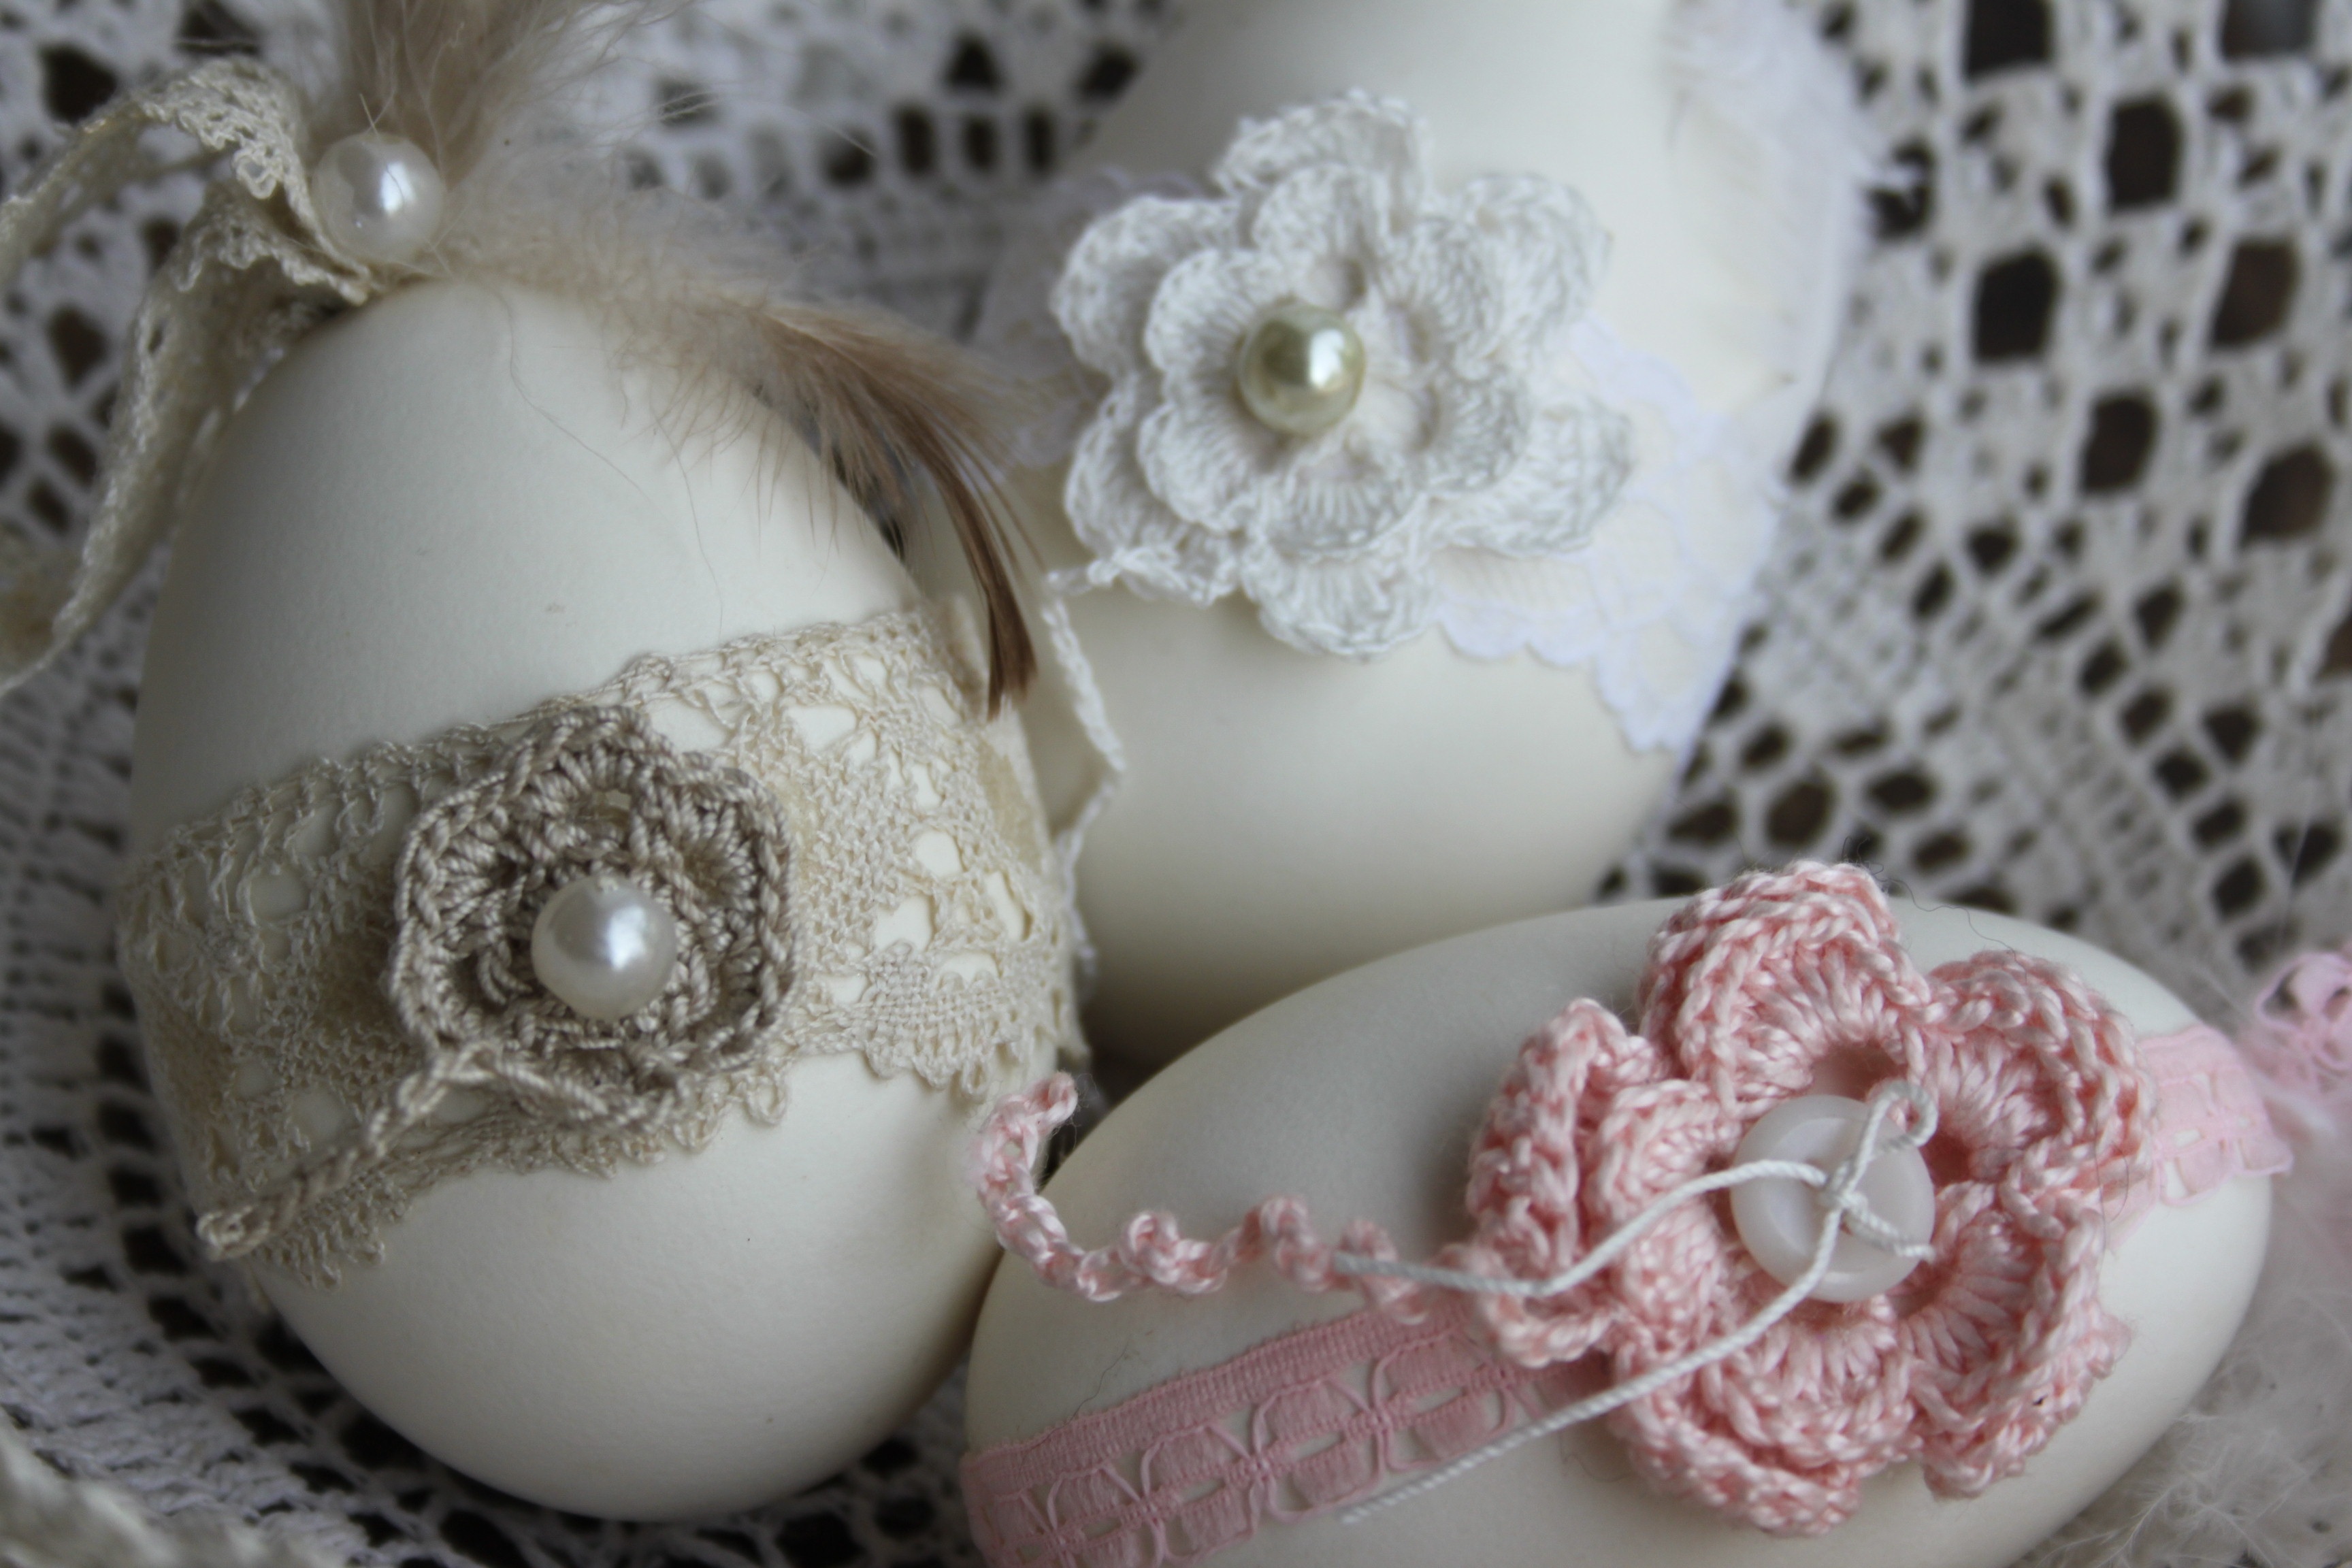
flower, petal, decoration, pattern, lace, clothing, pink, crochet, art, feathers, gem, easter eggs, decorating, flower bouquet, fashion accessory, headpiece, hair accessory, old side, flower hooks, crocheted basket